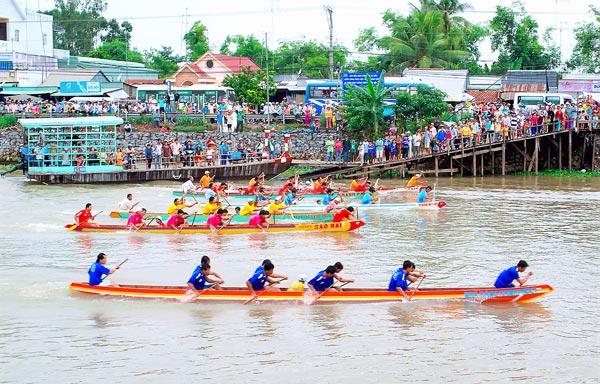
người dân tập trung bên bờ để xem lễ hội đua thuyền